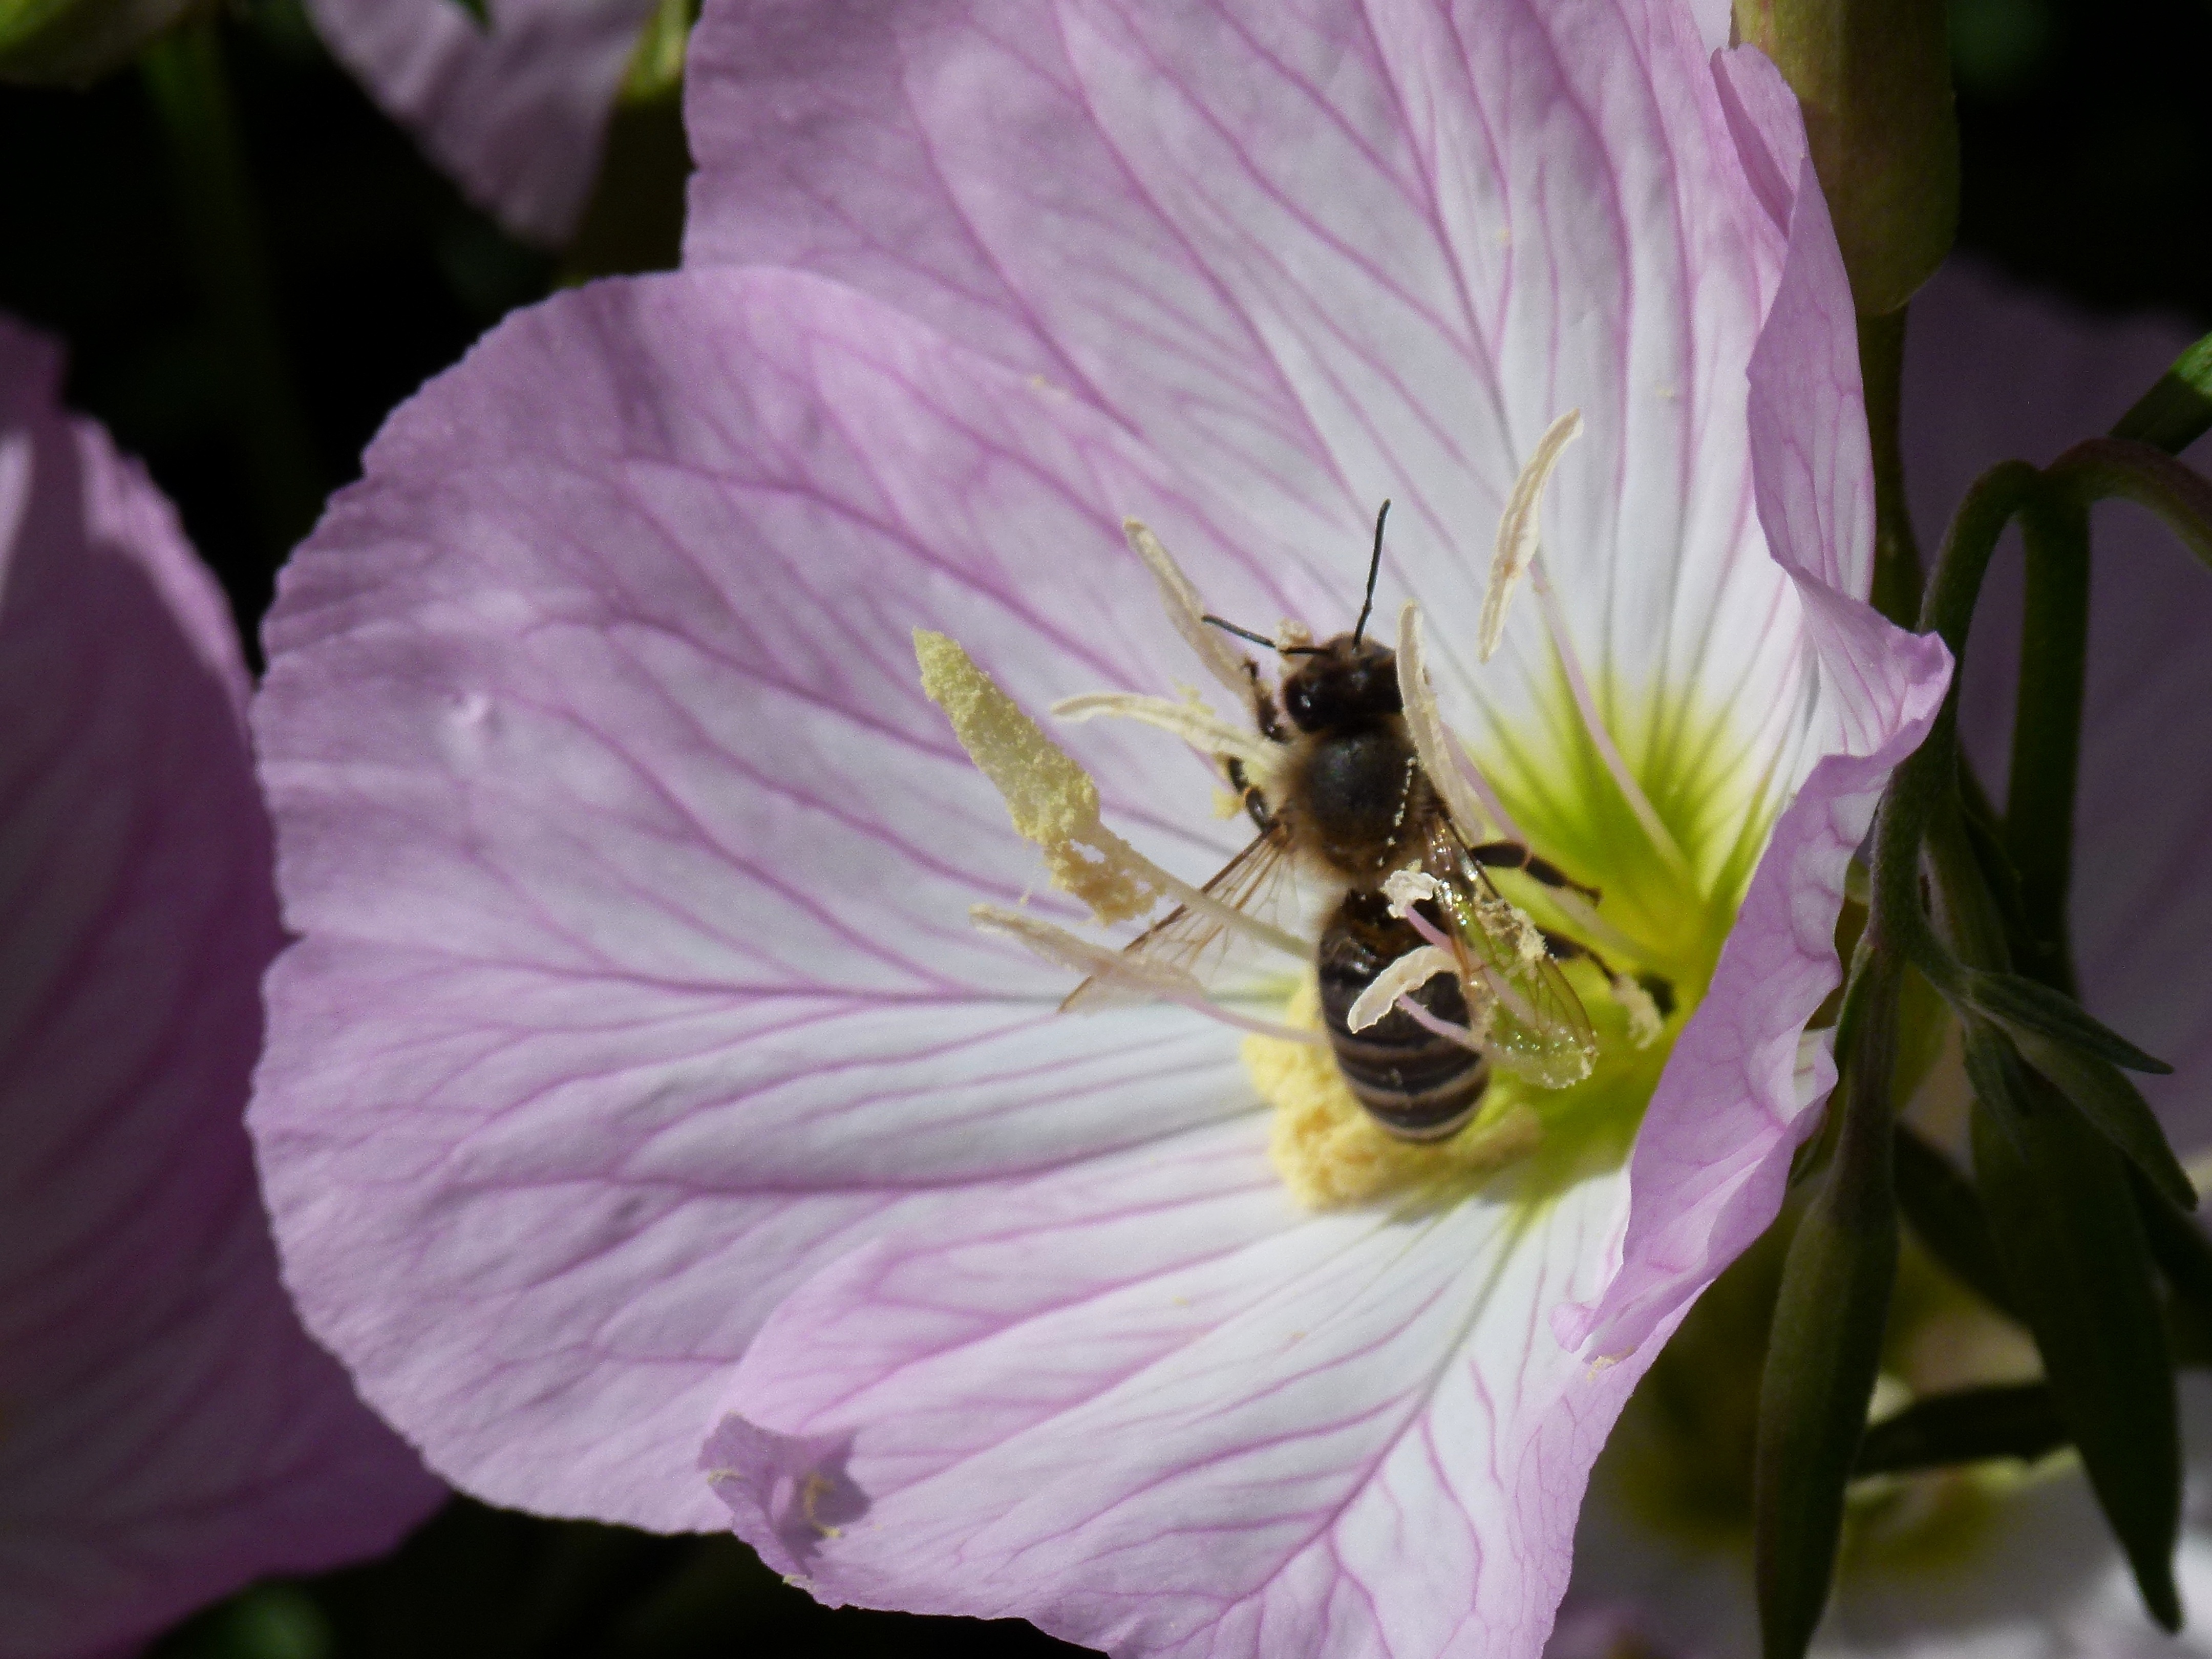
nature, blossom, plant, flower, petal, bloom, pollen, insect, close, flora, invertebrate, sprinkle, close up, animals, bee, detail, mood, bumblebee, nectar, macro photography, flowering plant, honey bee, land plant, membrane winged insect